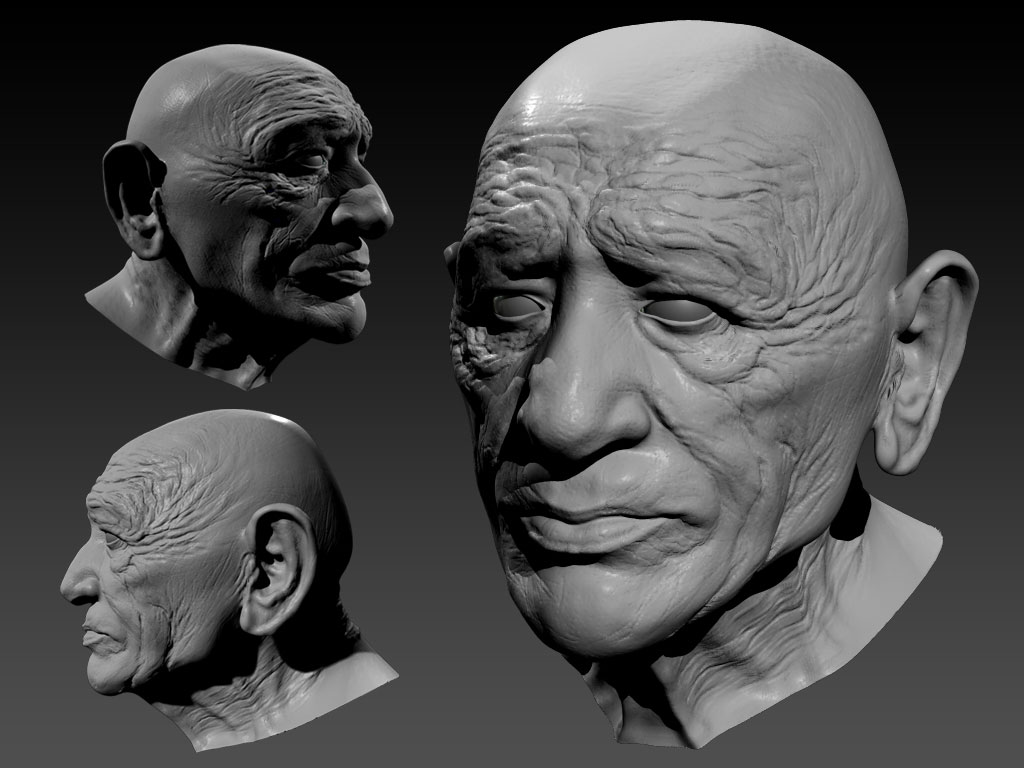
Label: Colored